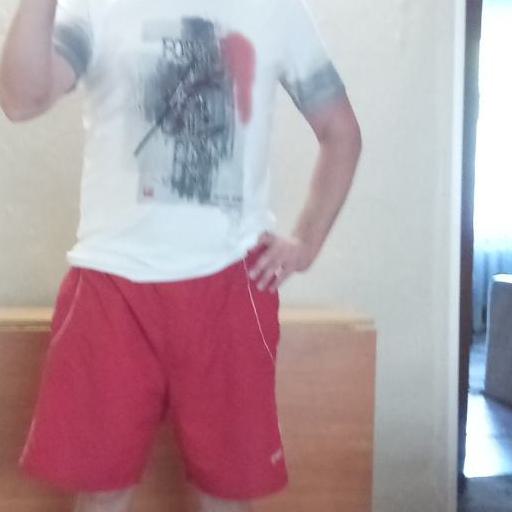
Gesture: no_gesture